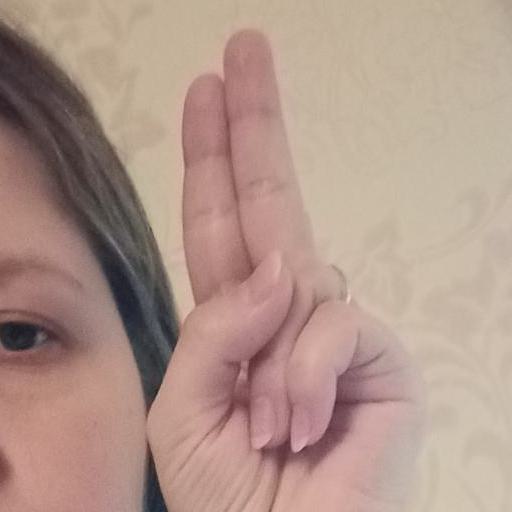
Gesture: two_up